Moon

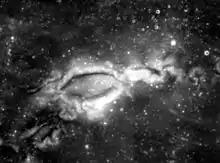
Wide-angle image of a lunar swirl, the 70-kilometer-long Reiner Gamma

Lunar swirls are enigmatic features found across the Moon's surface. They are characterized by a high albedo, appear optically immature (i.e. the optical characteristics of a relatively young regolith), and often have a sinuous shape. Their shape is often accentuated by low albedo regions that wind between the bright swirls. They are located in places with enhanced surface magnetic fields and many are located at the antipodal point of major impacts. Well known swirls include the Reiner Gamma feature and Mare Ingenii. They are hypothesized to be areas that have been partially shielded from the solar wind, resulting in slower space weathering.